Iterative and incremental development

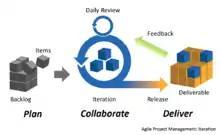
A simplified version of a typical iteration cycle in agile project management

The basic idea behind this method is to develop a system through repeated cycles (iterative) and in smaller portions at a time (incremental), allowing software developers to take advantage of what was learned during development of earlier parts or versions of the system. Learning comes from both the development and use of the system, where possible key steps in the process start with a simple implementation of a subset of the software requirements and iteratively enhance the evolving versions until the full system is implemented. At each iteration, design modifications are made and new functional capabilities are added.